Bitting Historic District

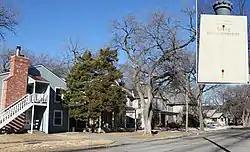

Bitting Historic District is in Wichita, Kansas. The working class area was built out during several architectural periods. It has a shopping area of two-story buildings. The District is located along a section of Bitting Avenue. There is also a Bitting Building downtown. It was added to the National Register of Historic Places in 2004.